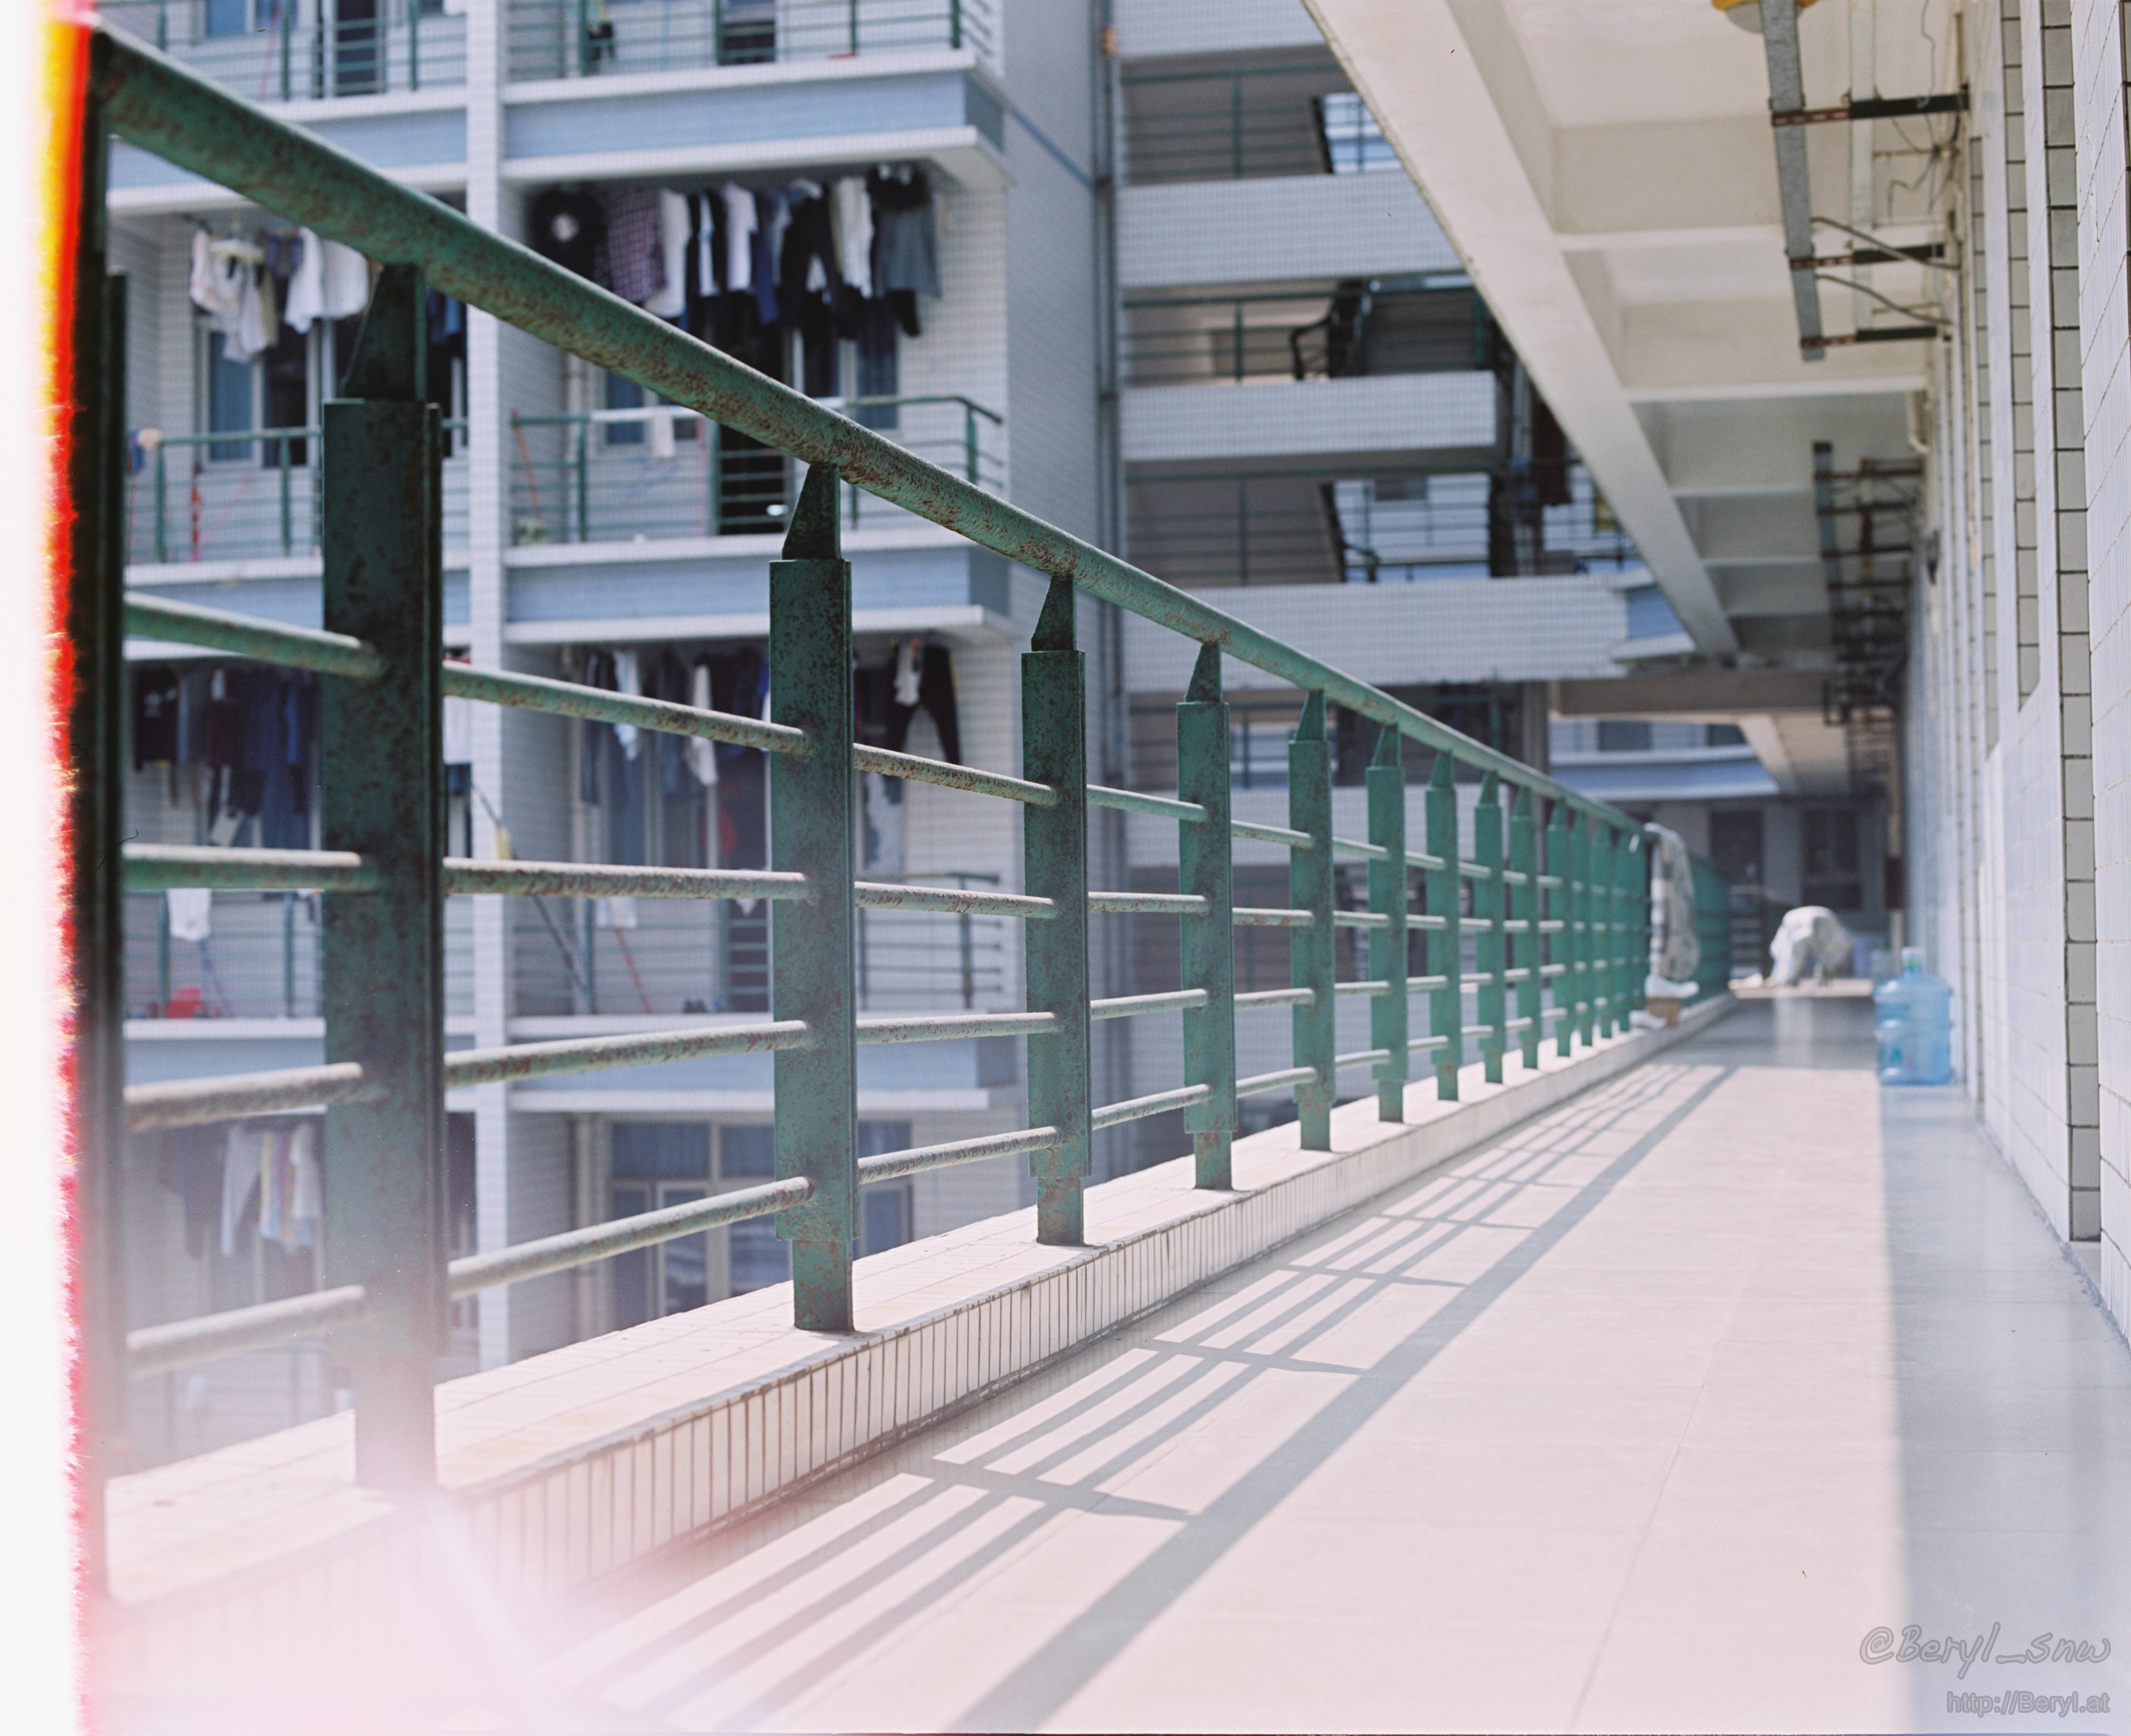
light, warm, film, fujifilm, chinese, facade, life, interior design, handrail, sunny, bright, hallway, canton, school, f28, sunnyday, mamiya, 6x7, mediumformat, lightleak, 110mm, pro160ns, rz67, sekor, dormitory, gdut, commercial building, headquarters, personal, window covering